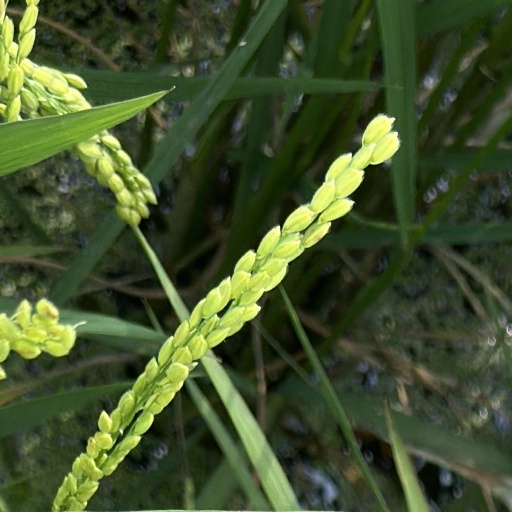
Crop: rice